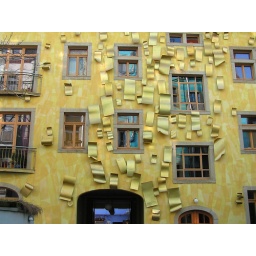
Arty house wall in Kunsthof, Dresden Neustadt